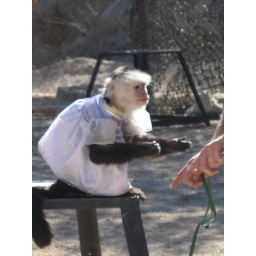
monkey in a dress